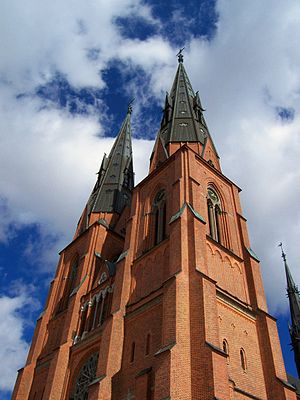
Uppsala Domkirke / Galleri
Uppsala Domkirke er en svensk domkirke i fransk gotisk stil. Det er den største kirke i Skandinavien og er hovedkirke i Uppsala ærkestift. Den er 118,7 meter høj og 118,7 meter lang. Opførelsen af kirken begyndte i 1287, og det tog over 200 år før den var færdig.